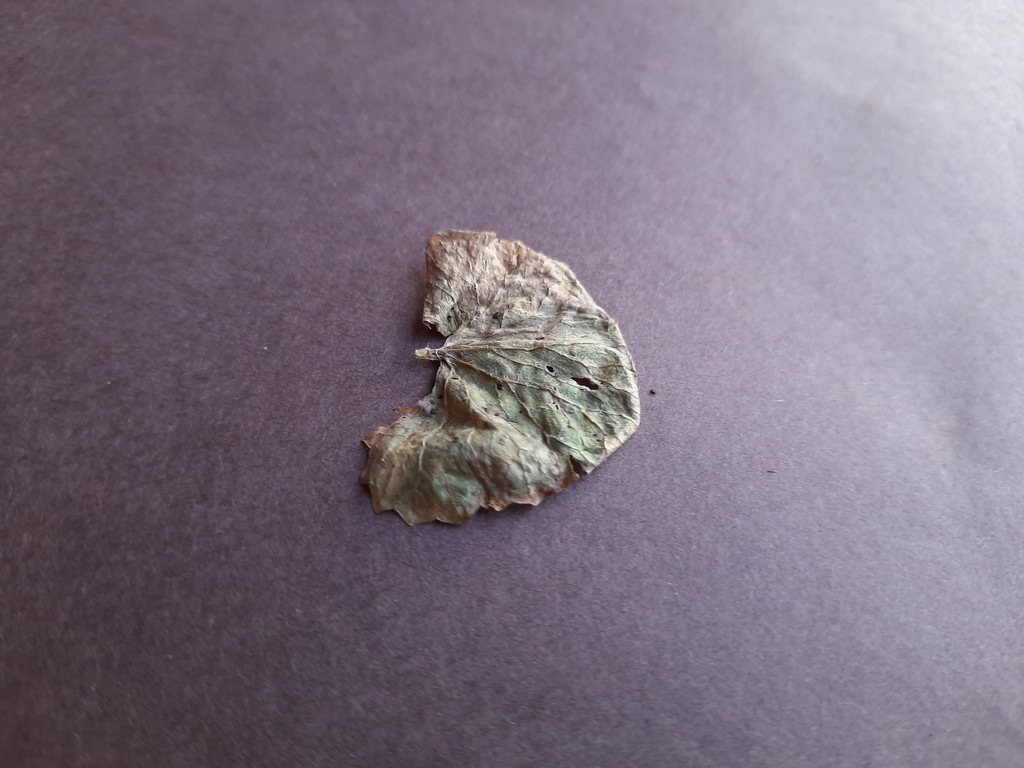
Label: Dried